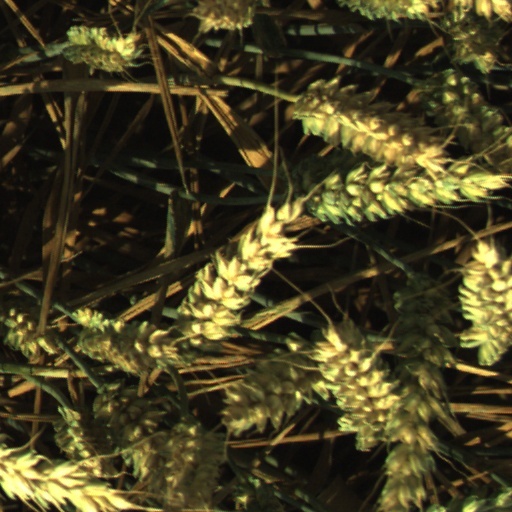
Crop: wheat